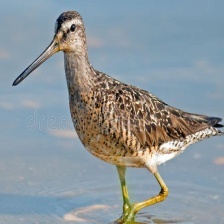
Species: SHORT BILLED DOWITCHER
Scientific name: LIMNODROMUS GRISEUS